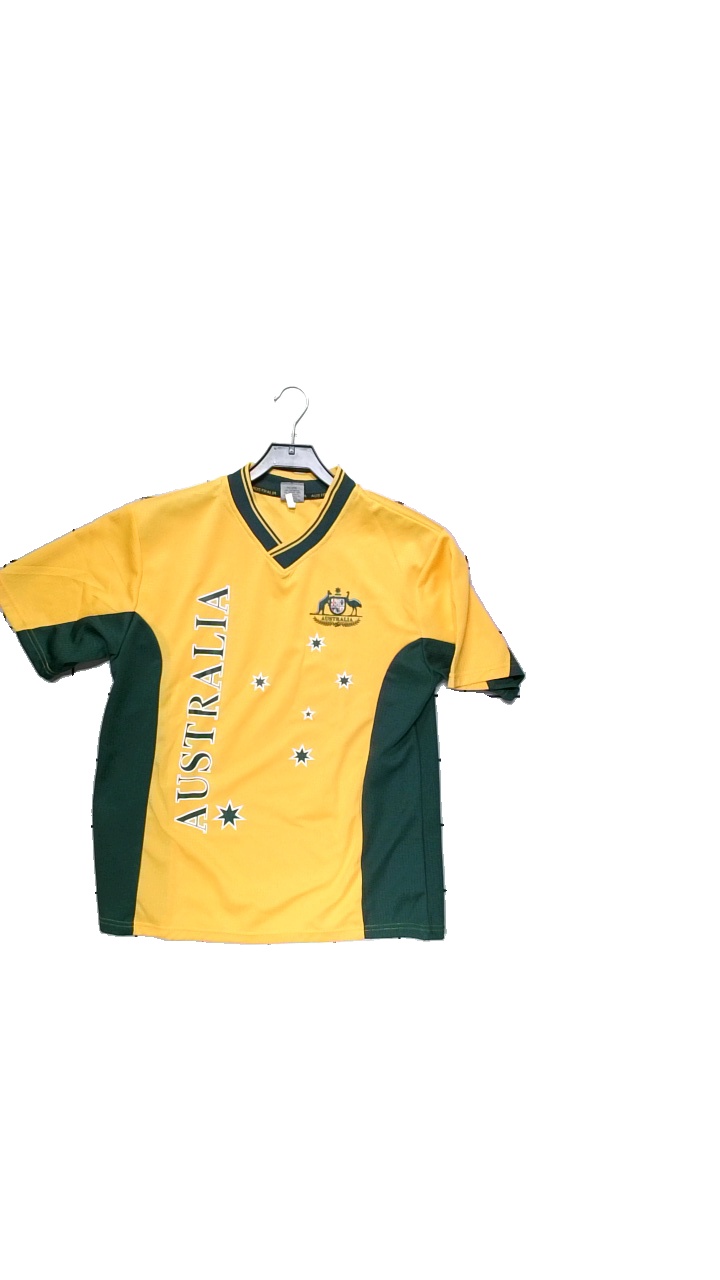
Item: Top (Unisex)
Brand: Missing
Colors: Yellow, Green
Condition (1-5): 5
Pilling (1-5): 5
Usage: Reuse
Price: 100-150